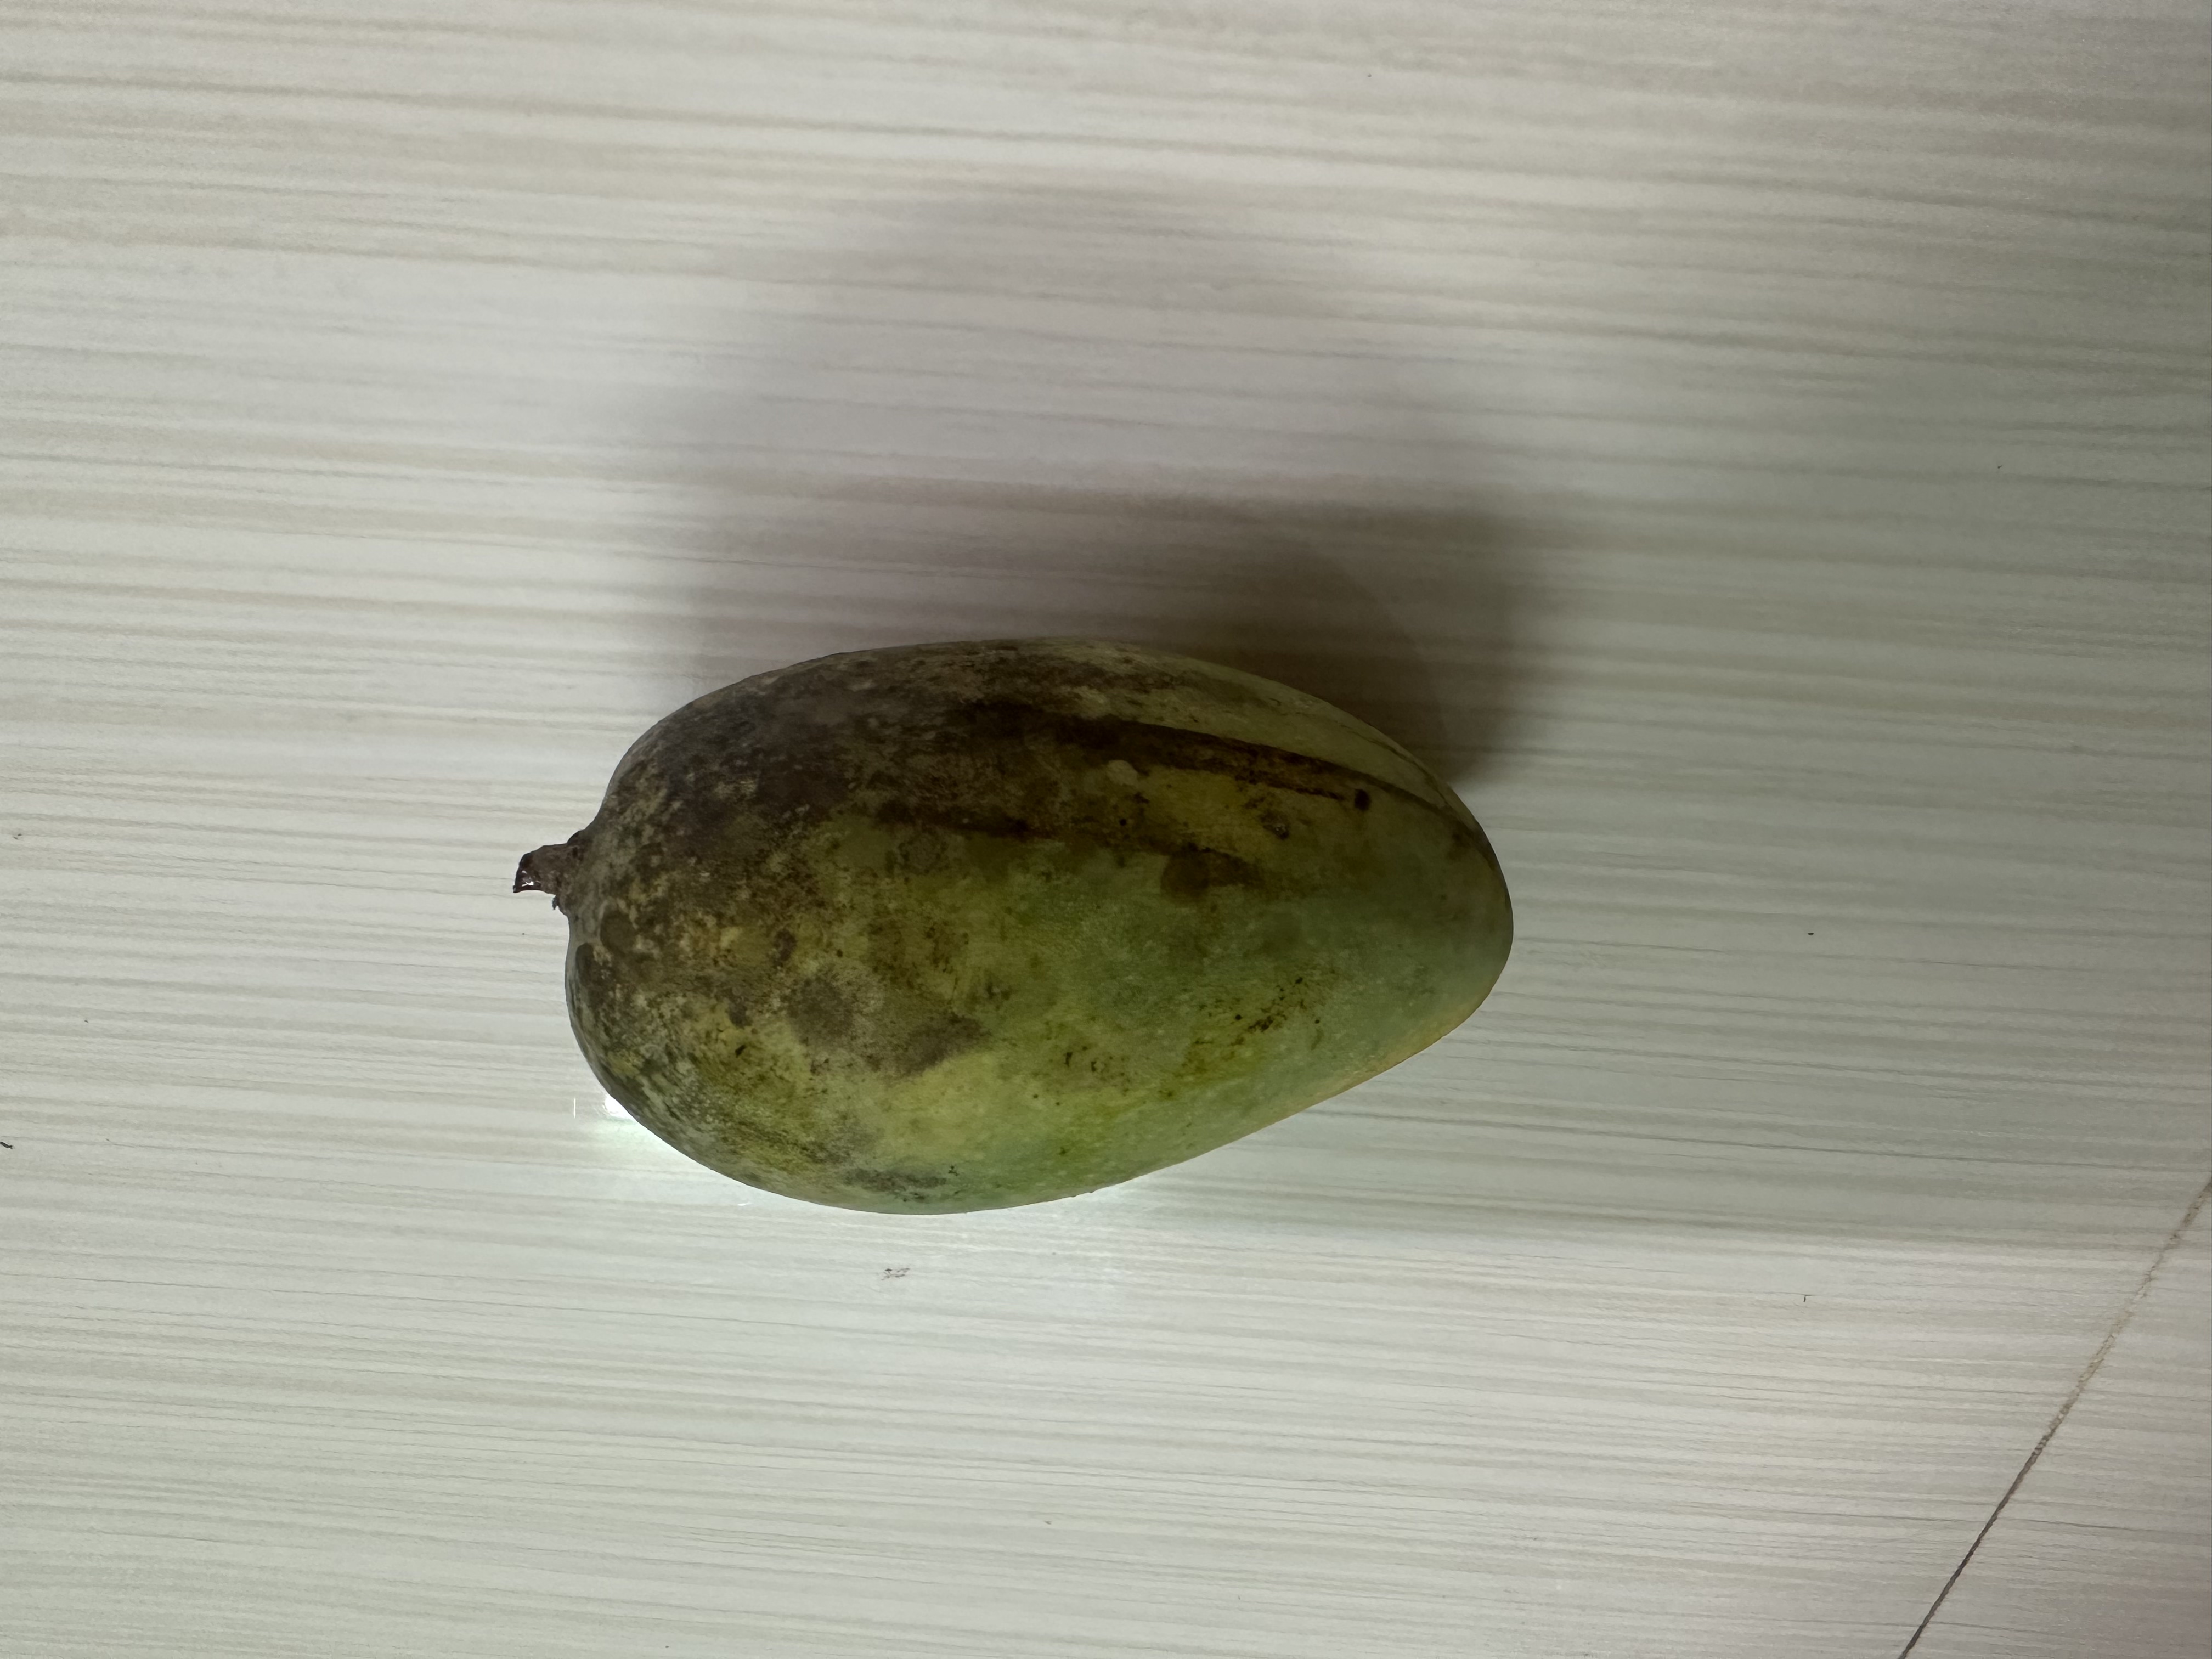
Mango variety: Katimon